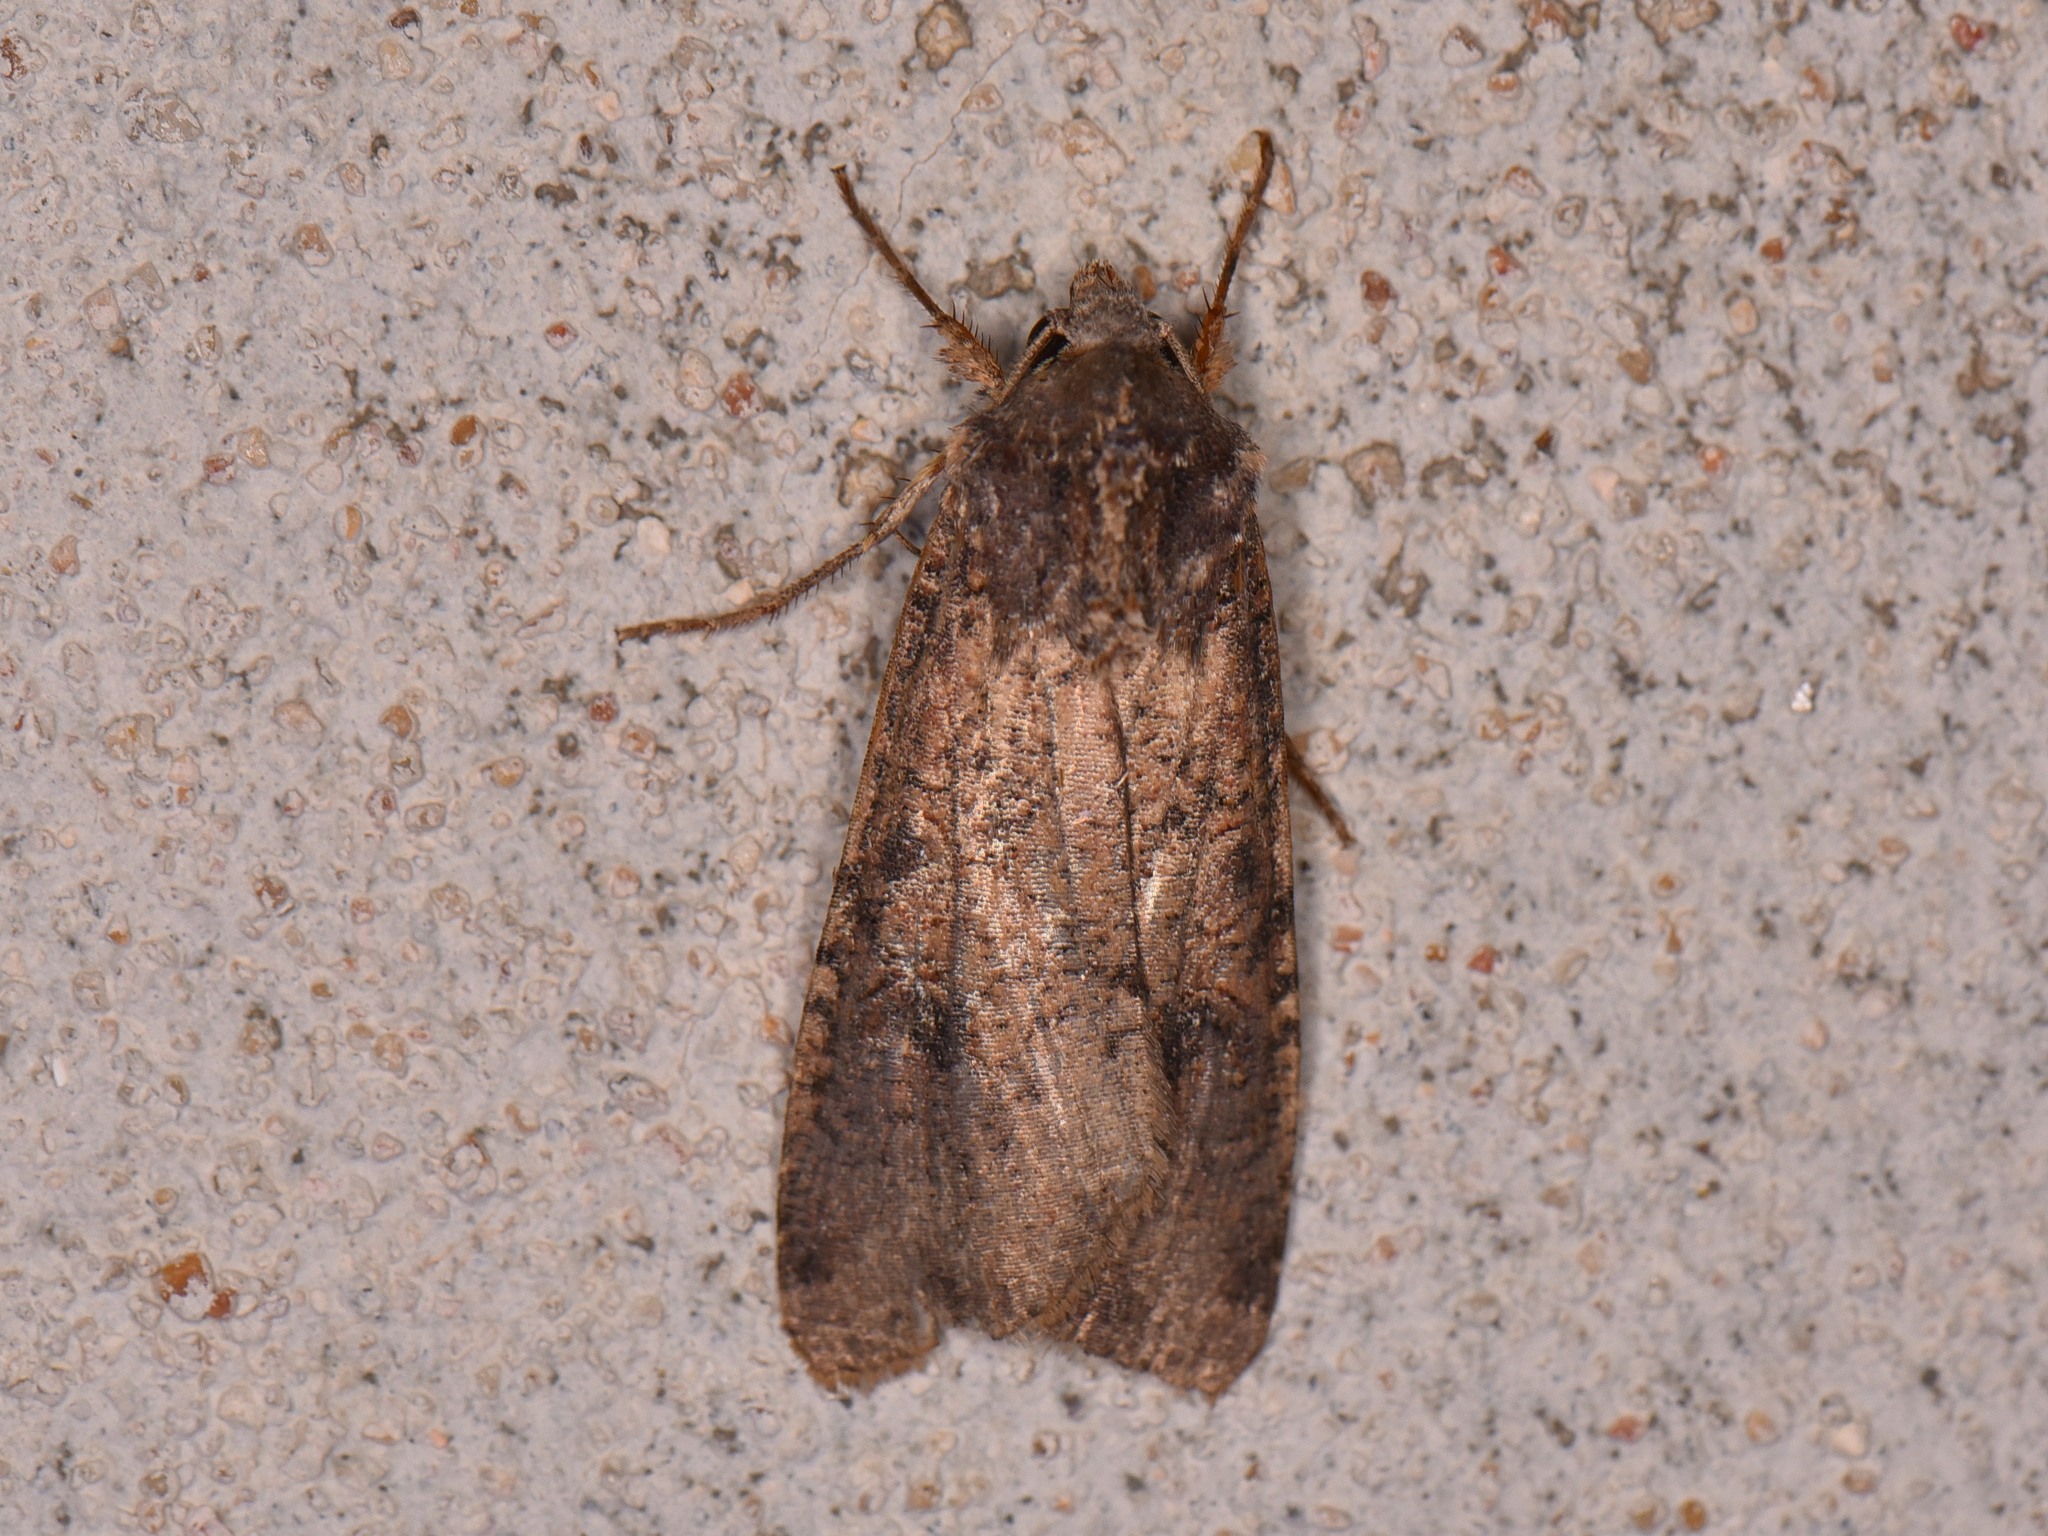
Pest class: cutworms